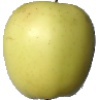
Label: Apple Golden 2